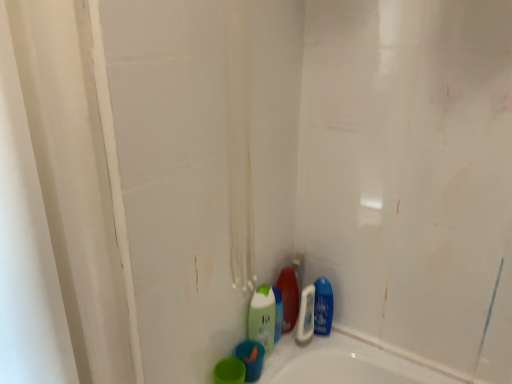
Question: Locate a point on the green matte cup at lower center, the third mouthwash from the right. Your answer should be formatted as a tuple, i.e. [(x, y)], where the tuple contains the x and y coordinates of a point satisfying the conditions above. The coordinates should be rounded to three decimal places, indicating the absolute pixel location of the point in the image.
Answer: [(0.447, 0.966)]